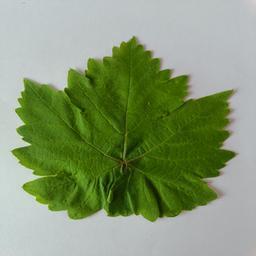
Label: Healthy Leaves